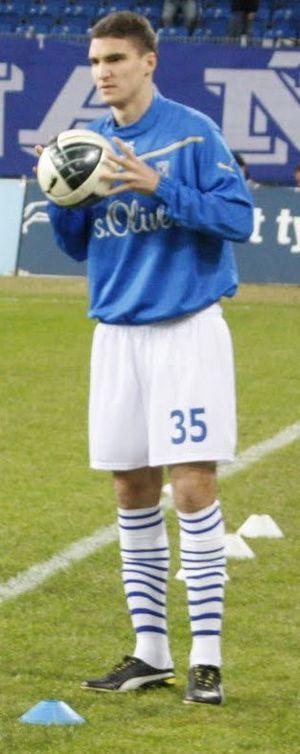
Marcin Kamiński, né le 15 janvier 1992 à Konin, est un footballeur polonais. Il occupe actuellement le poste de défenseur au VfB Stuttgart.